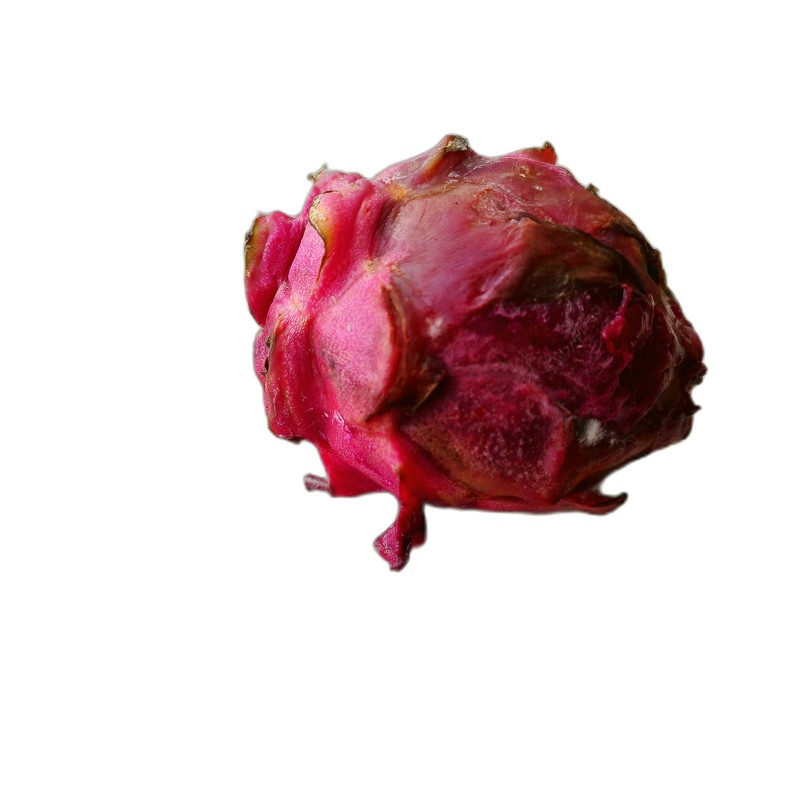
Label: Defect Dragon Fruit